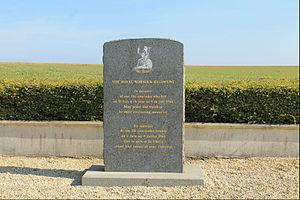
Monument aux morts, route de Colleville à Biéville-Beuville (Calvados) The Royal Norfolk Regiment. En souvenir de nos 119 camarades tombés du 6 juin au 9 juillet 1944. Que la paix et la liberté soient leur mémorial pour l'éternité.